Biogenesis (The X-Files)

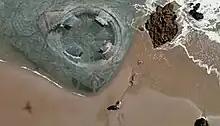
An alien shipwreck on the beach in Côte d'Ivoire. The episode questioned whether or not aliens were involved in past great extinctions, the creation of religion, and the development of the human race.

"Biogenesis" is the twenty-second episode and the sixth season finale of the science fiction television series "The X-Files". The episode first aired in the United States and Canada on May 16, 1999, on the Fox Network, and aired in the United Kingdom and Ireland on July 25, 1999, on Sky1. It was written by executive producers Chris Carter and Frank Spotnitz, and directed by Rob Bowman. "Biogenesis" earned a Nielsen household rating of 9.4, being watched by 15.86 million people in its initial broadcast. The episode received mixed reviews from critics.